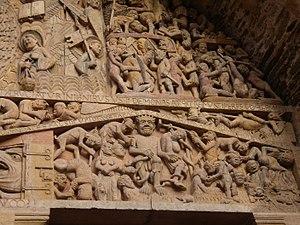
La Paix de Dieu est un mouvement spirituel et social des Xᵉ et XIᵉ siècles, organisé par l'Église catholique et soutenu par le pouvoir civil. Son but est d'obtenir une pacification du monde chrétien occidental et de maîtriser l'usage de la violence dans la société.